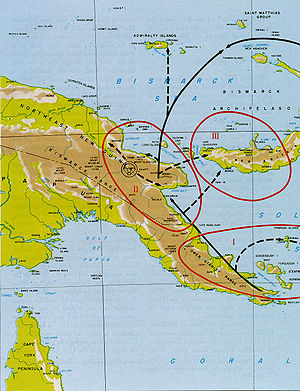
Felttoget på Admiralitetsøerne / Baggrund / Geografi
Elkton III planen, marts 1943. Admiralitetsøerne ligger i midten mod toppen af kortet.
Topografisk kort over Papua New Guinea med pile der gangiver en allieret fremrykning langs nordkysten mod Admiralitetsøerne.
Felttoget på Admiralitetsøerne var en række slag under felttoget på New Guinea under 2. verdenskrig hvor United States Armys 1. kavaleridivision erobrede de japansk besatte Admiralitetsøer.